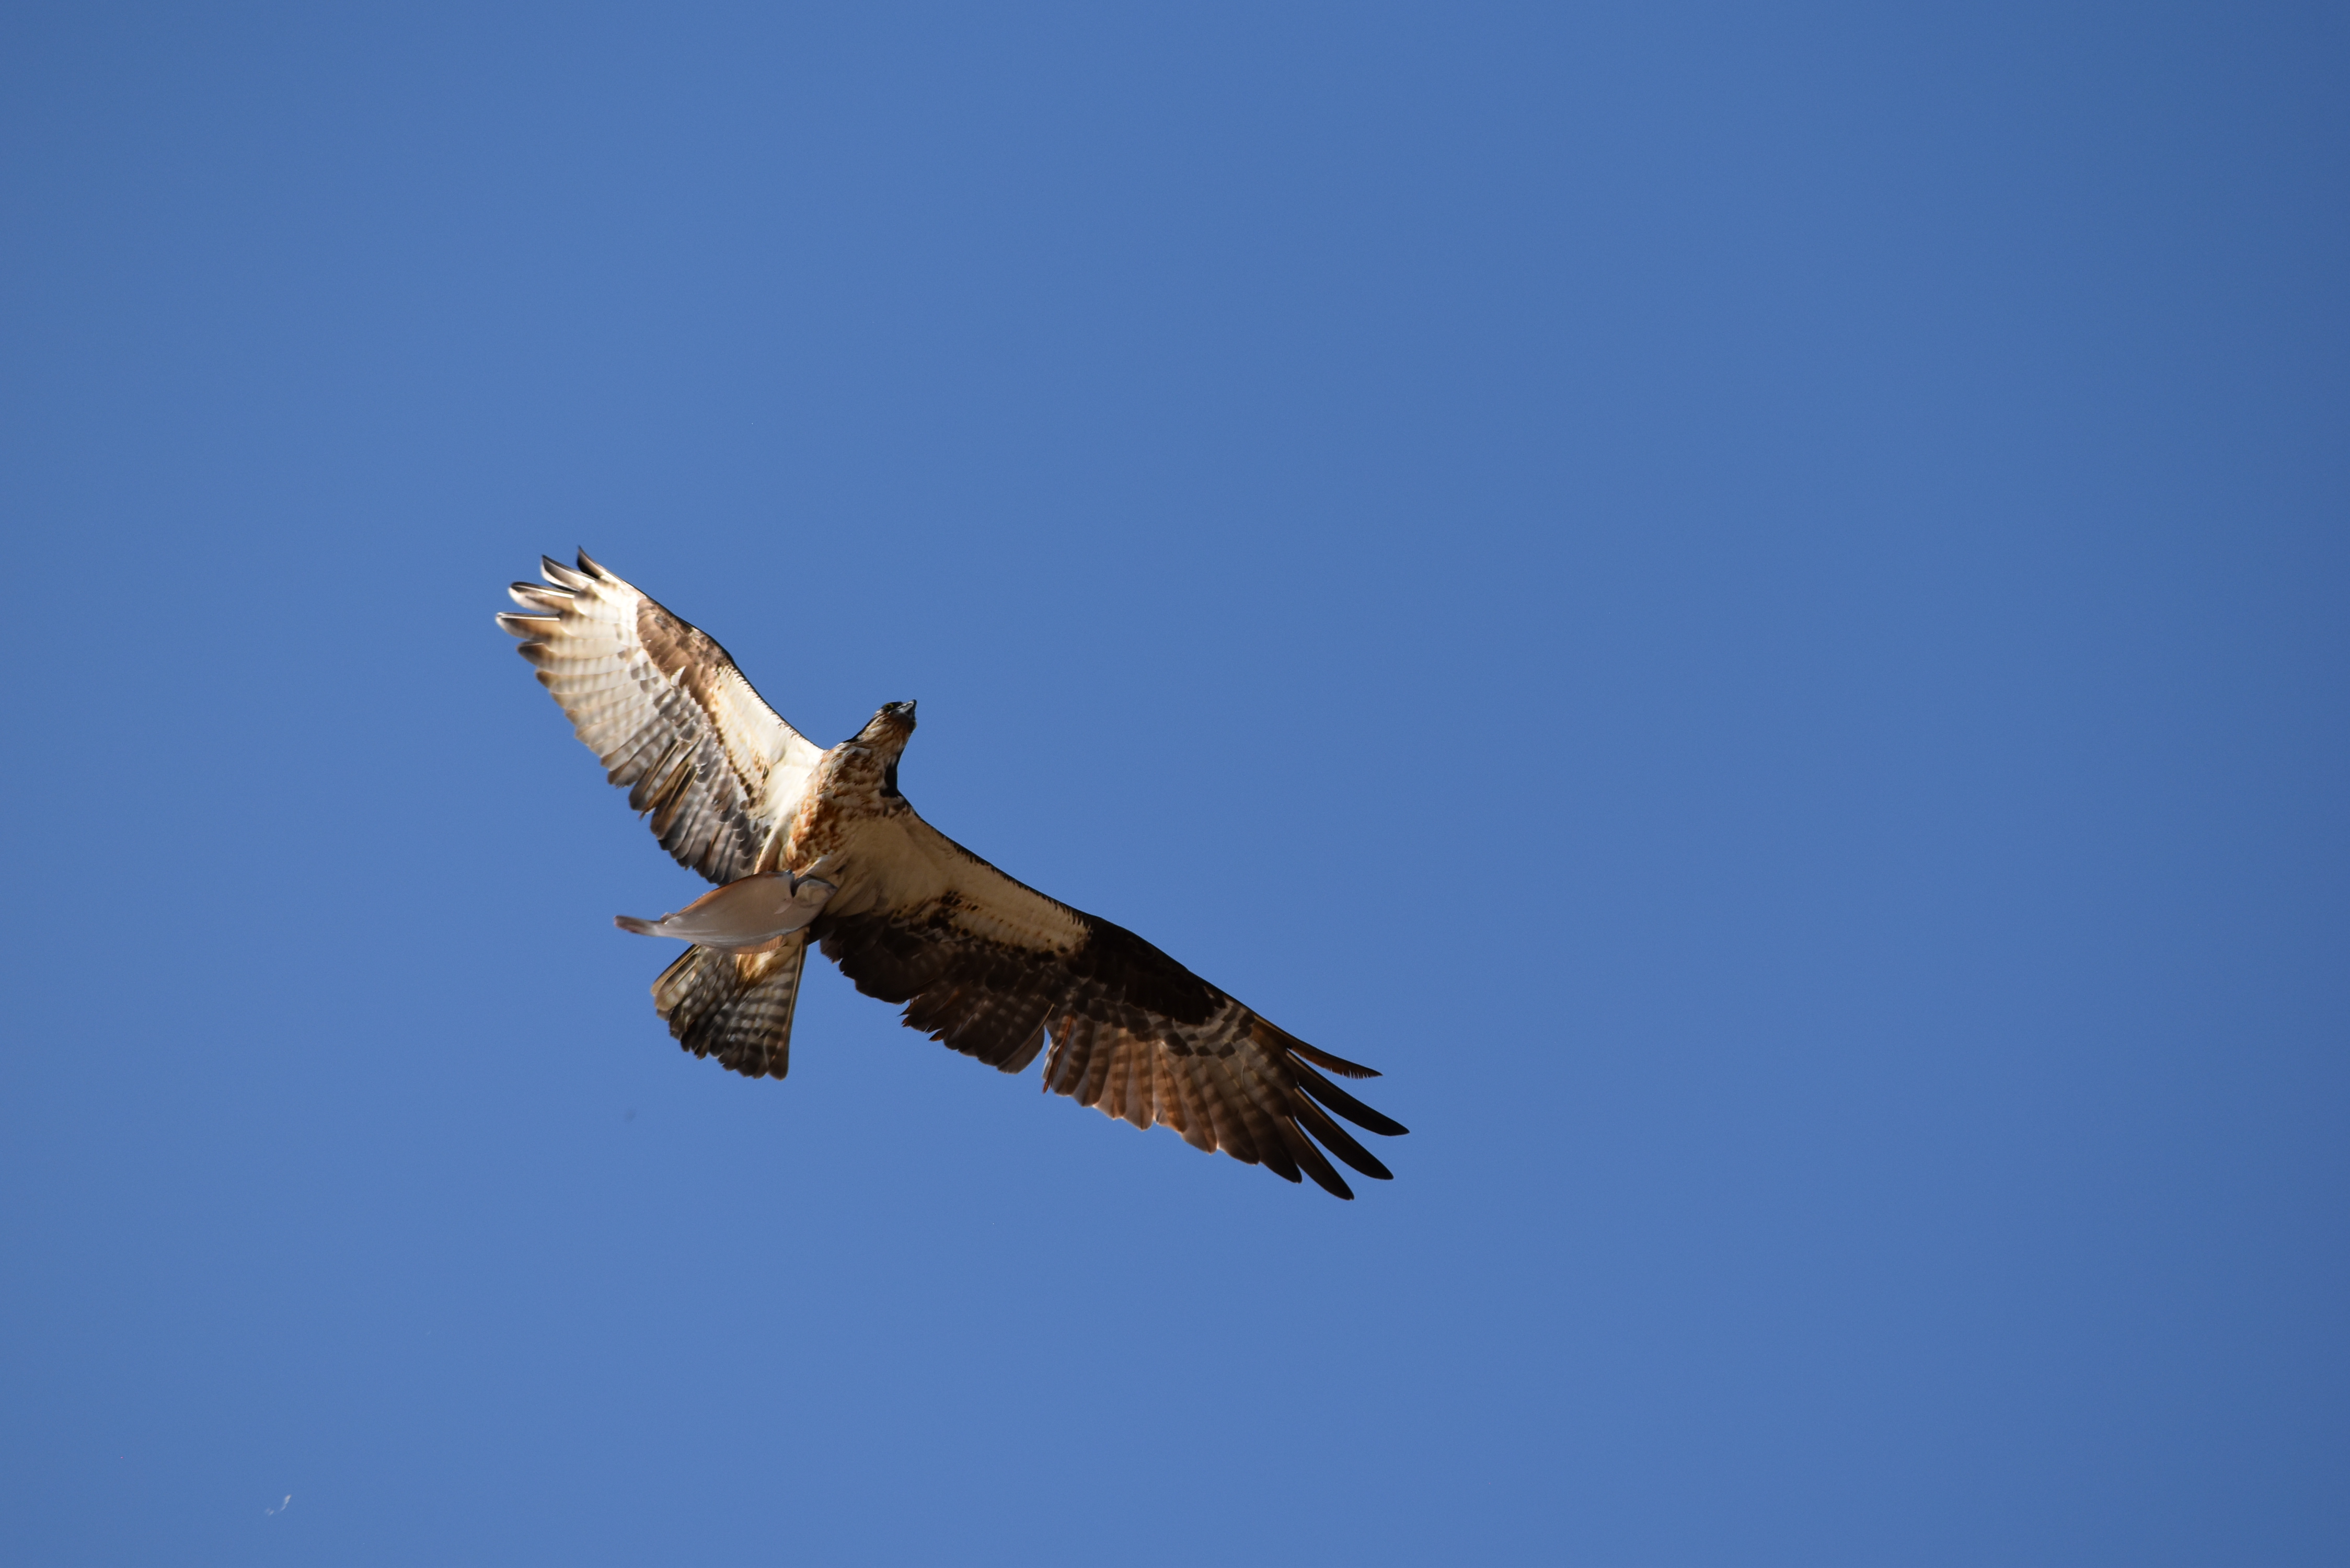
eagle bird, bird, sky, accipitridae, beak, falcon, feather, falconiformes, wing, eagle, harrier, bird of prey, accipitriformes, tail, hawk, flight, buzzard, wildlife, balance, northern harrier